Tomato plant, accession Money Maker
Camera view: vertical (180 deg); turntable rotation: 90 degrees
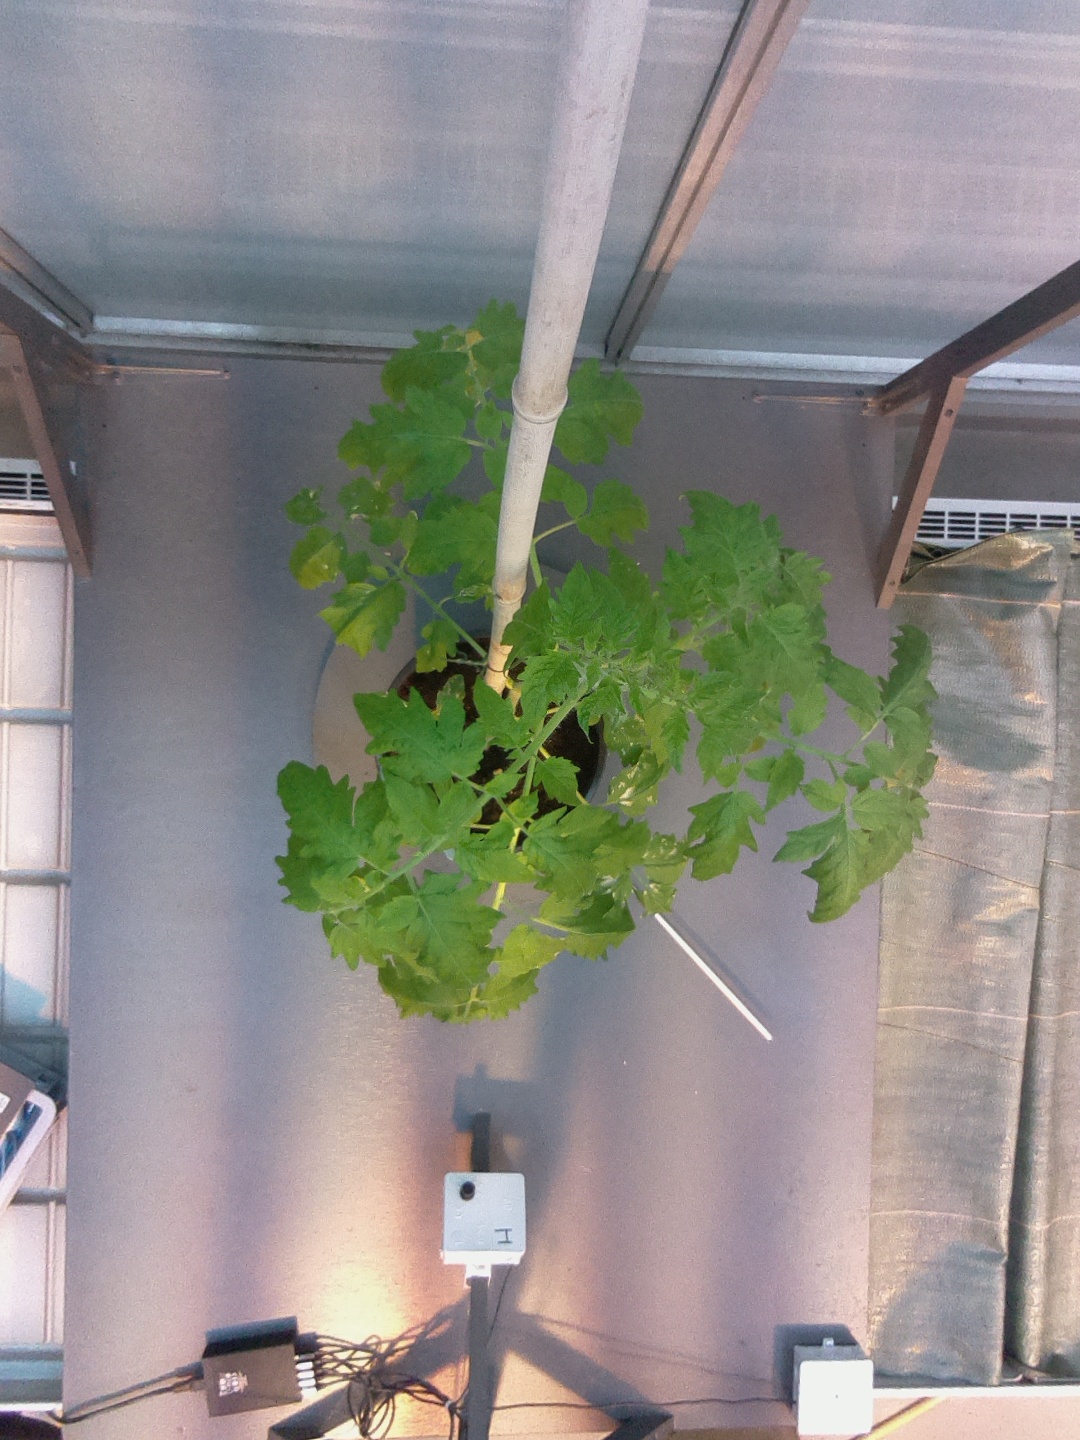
BBCH growth stage 53: 3 inflorescences visible